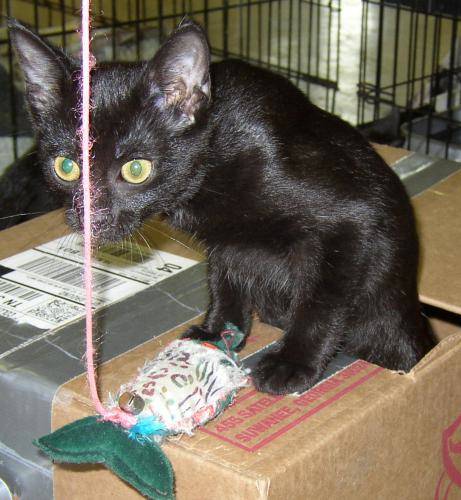
Label: cat